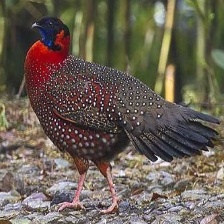
Species: SATYR TRAGOPAN
Scientific name: TRAGOPAN SATYRA